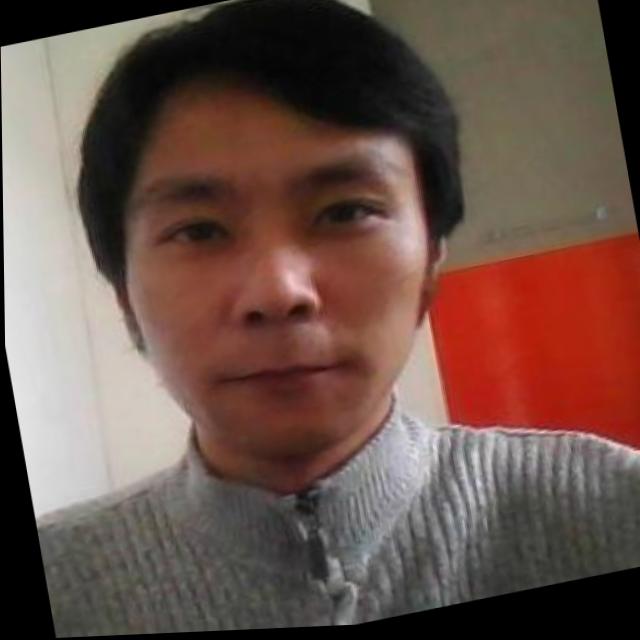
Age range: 21-44